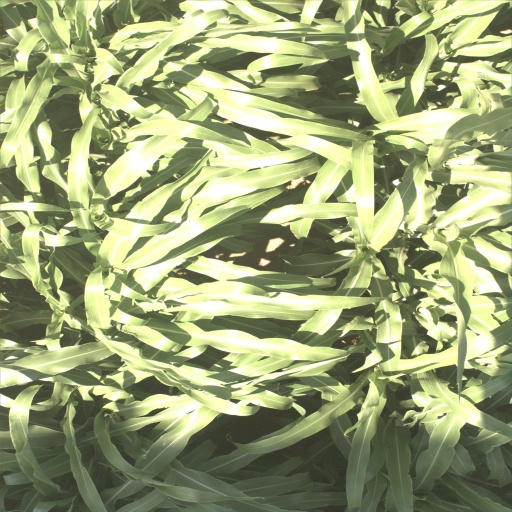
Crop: sorghum